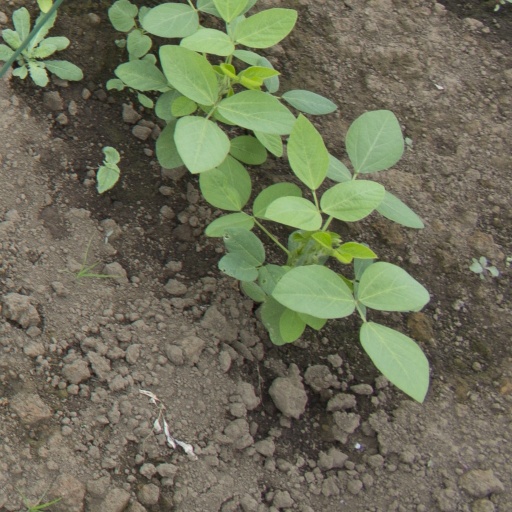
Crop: soybean